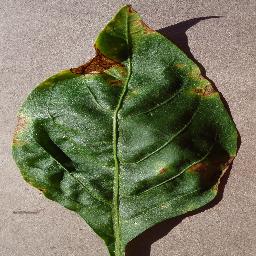
Label: Pepper,_bell___Bacterial_spot